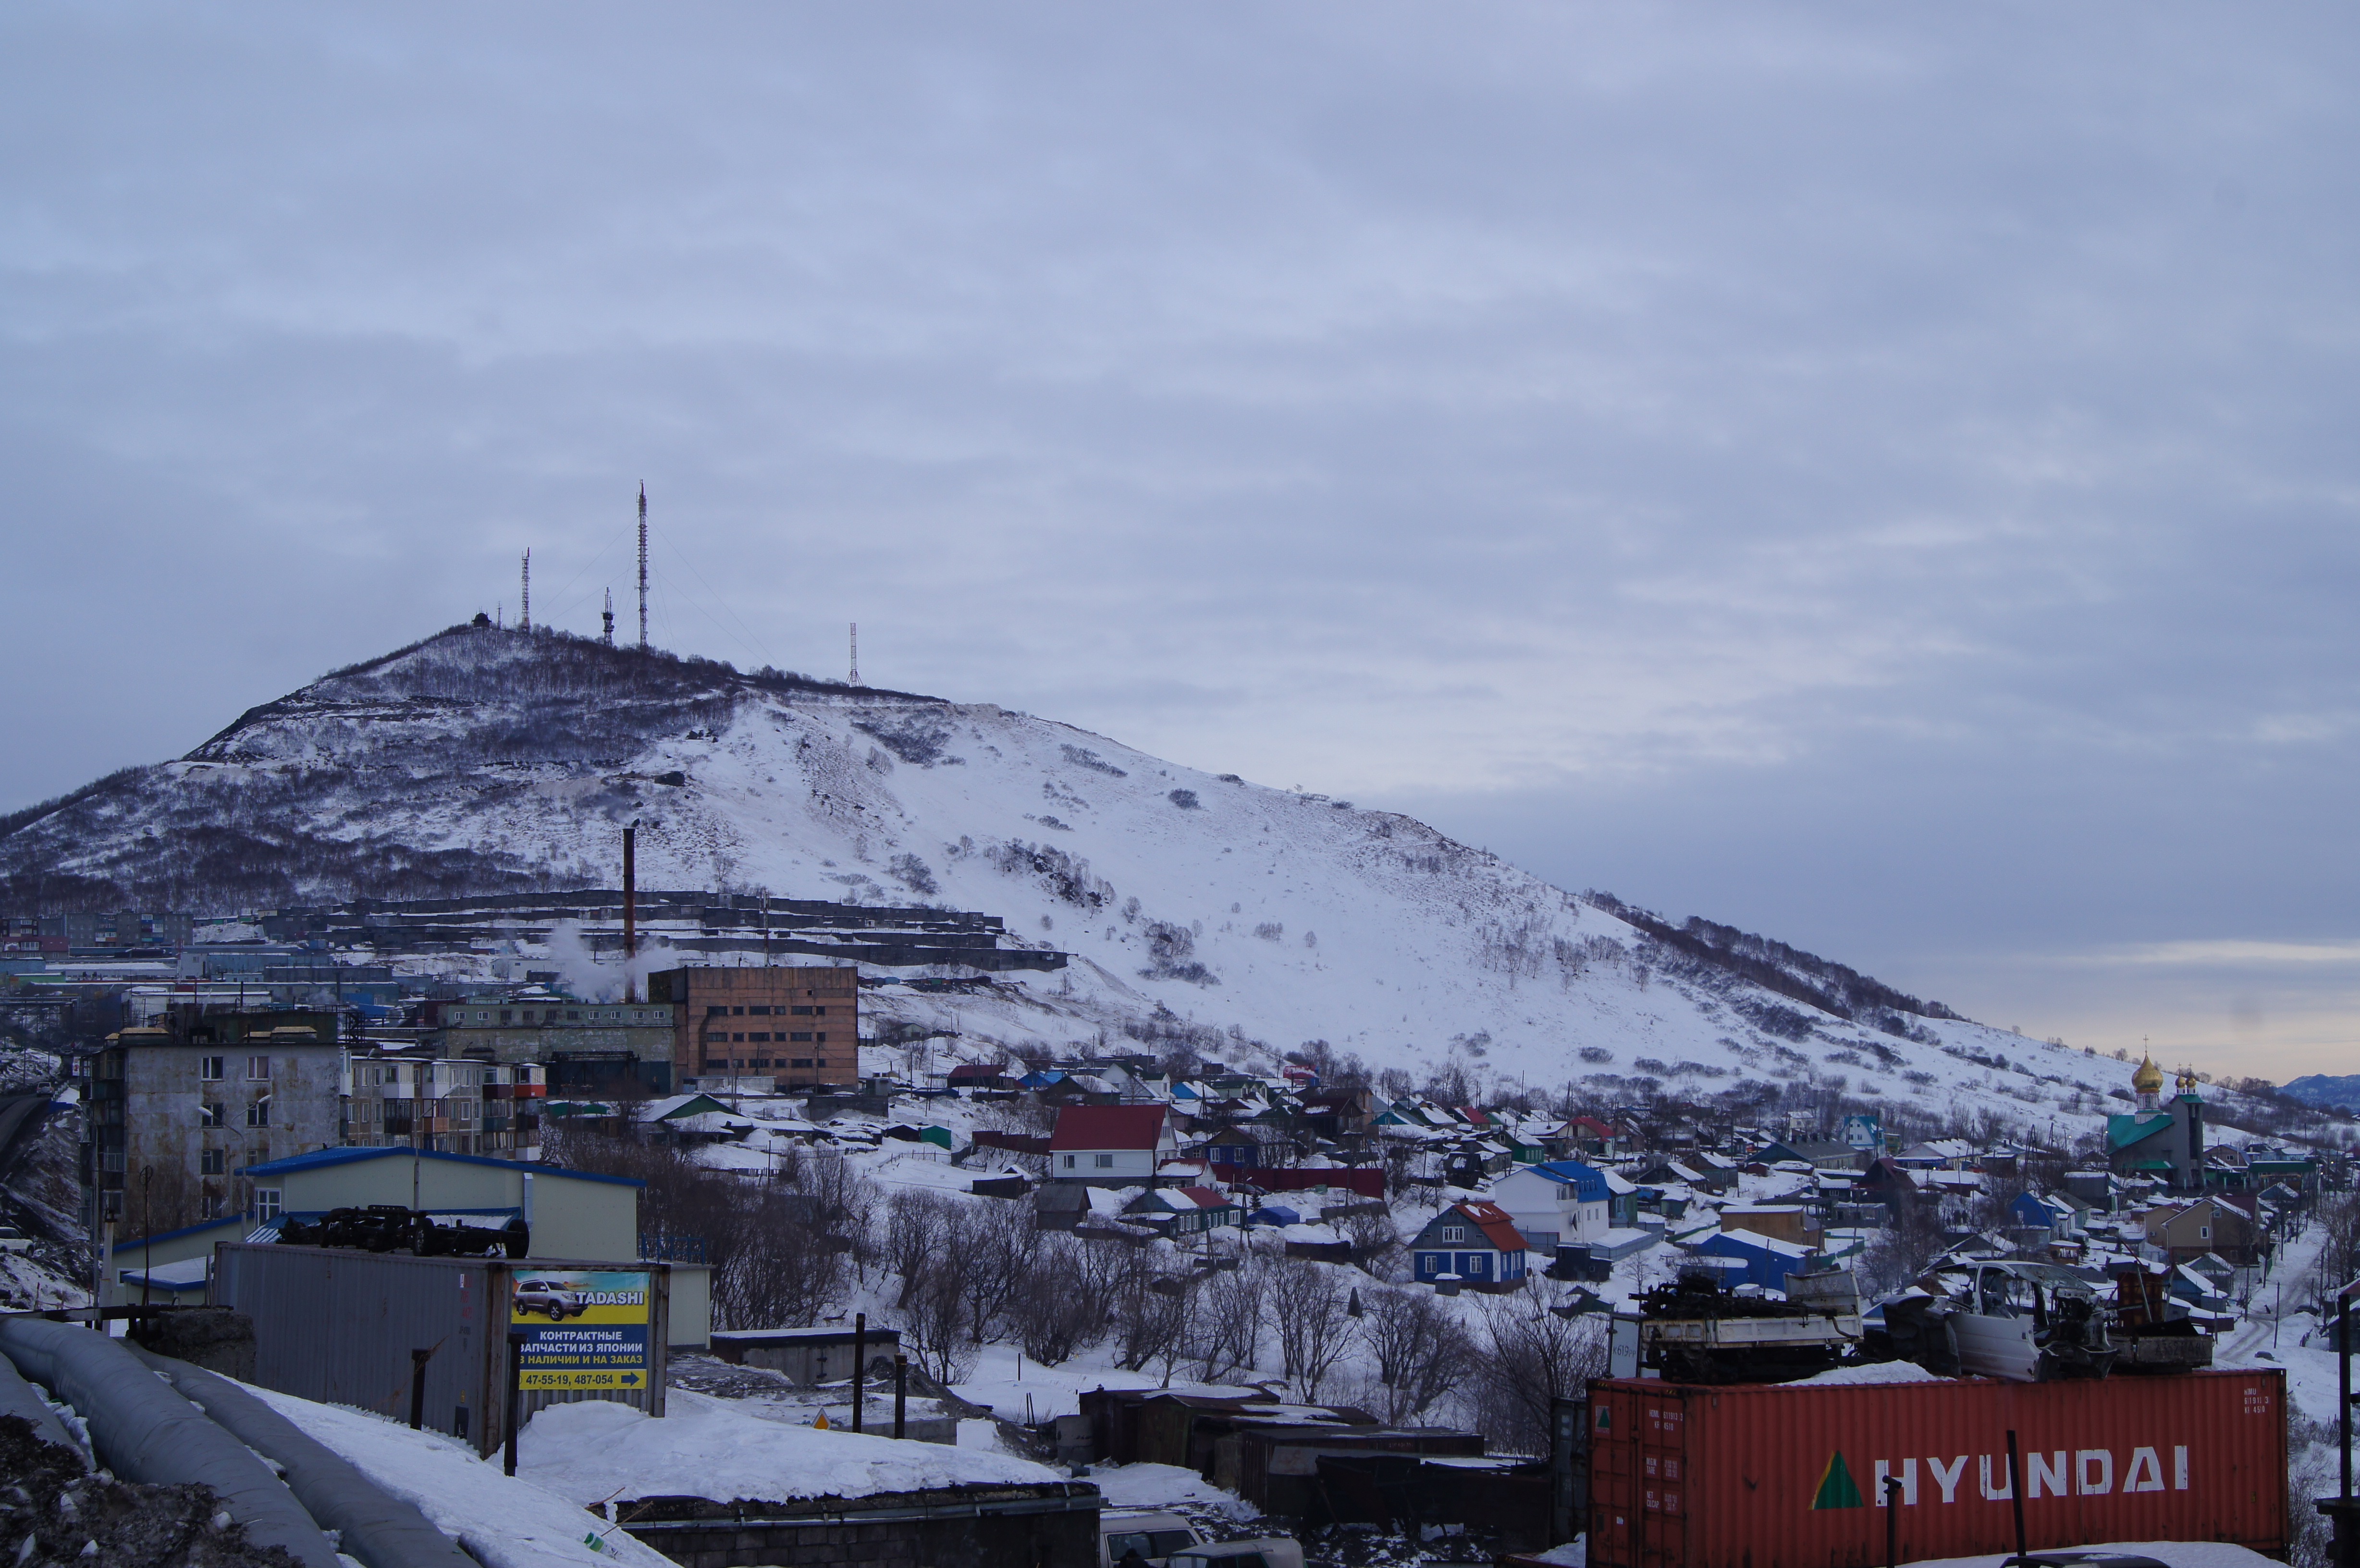
nature, mountain, snow, winter, mountain range, weather, season, nipple, atmosphere of earth, mountainous landforms, geological phenomenon, kamchatka, seroglazka, the target, petropavlovsk kamchatsky